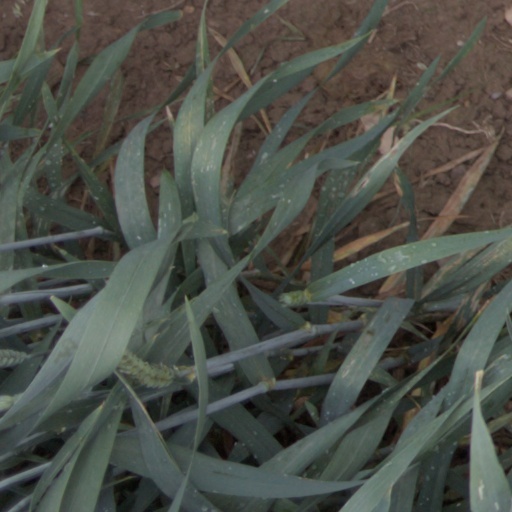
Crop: wheat